Black Christian Siriano gown of Billy Porter

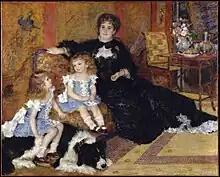
"Madame Georges Charpentier and Her Children", Auguste Renoir, 1878.

In early February 2019, ABC News asked Porter to host Oscars pre-show interviews on the red carpet at the 91st Academy Awards, scheduled for February 24. Porter wanted to wear a custom gown, and selected designer Christian Siriano based on his reputation for dressing celebrities whose bodies and style do not fit into conventional norms of beauty and fashion. Porter and his stylist Sam Ratelle approached Siriano after his February 9 show at New York Fashion Week.